1st Operations Group

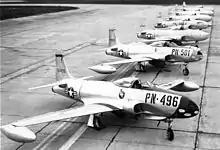
P-80B of 71st Fighter Squadron in foreground

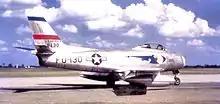
94th Fighter Squadron North American F-86A-5-NA Sabre 48-130 1st Fighter Group, March AFB California 1949. One of the first blocks of production F-86s assigned to an operational squadron

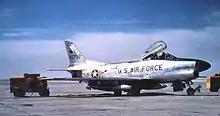
94th Fighter-Interceptor Squadron North American F-86D-60-NA Sabre 53-892 Selfridge AFB, Michigan, 1955

The 1st Fighter Group was inactivated 16 October 1945. In the post-war reorganization of the Army Air Forces, the group was reactivated as a P-80 Shooting Star group, replacing the inactivated 412th Fighter Group at March Field, California, on 3 July 1946, and receiving its personnel and equipment.